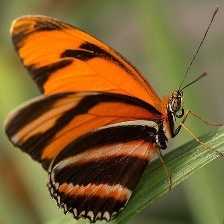
Species: BANDED ORANGE HELICONIAN